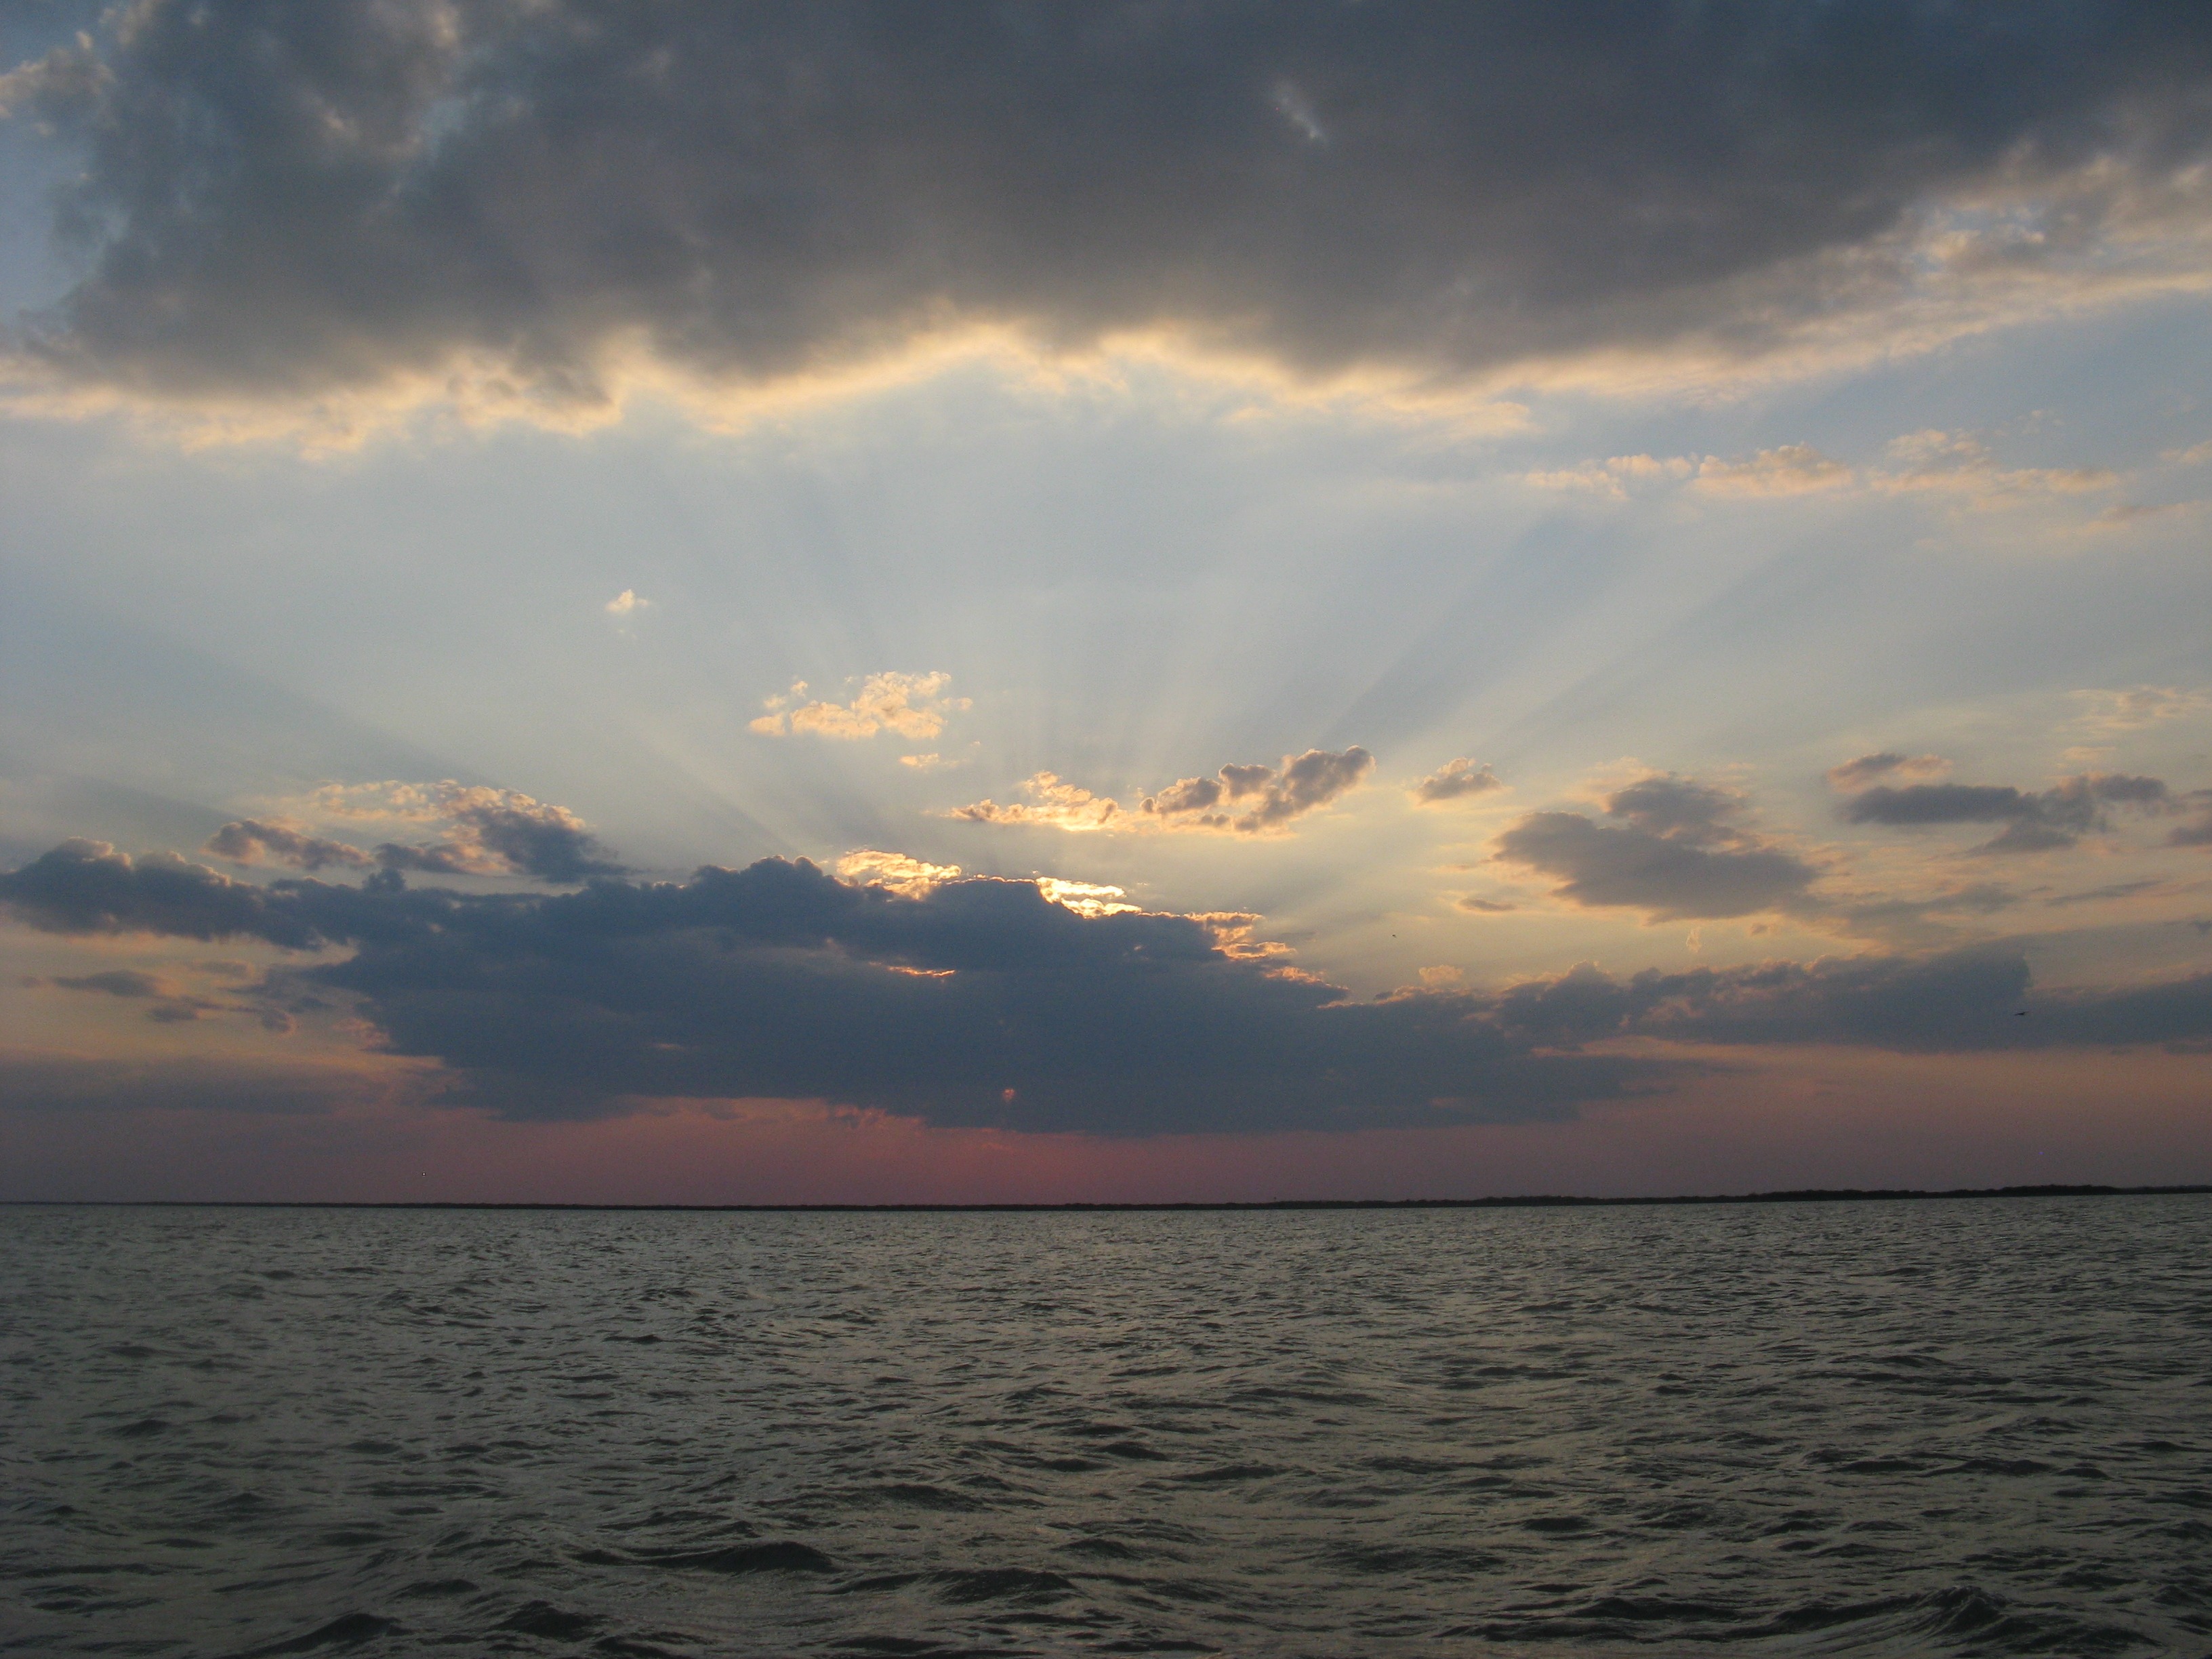
beach, sea, coast, water, ocean, horizon, cloud, sky, sun, sunrise, sunset, sunlight, cloudy, morning, shore, wave, dawn, dusk, evening, heaven, vehicle, seascape, bay, blue, body of water, waves, clouds, heavens, afterglow, meteorological phenomenon, wind wave